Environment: real
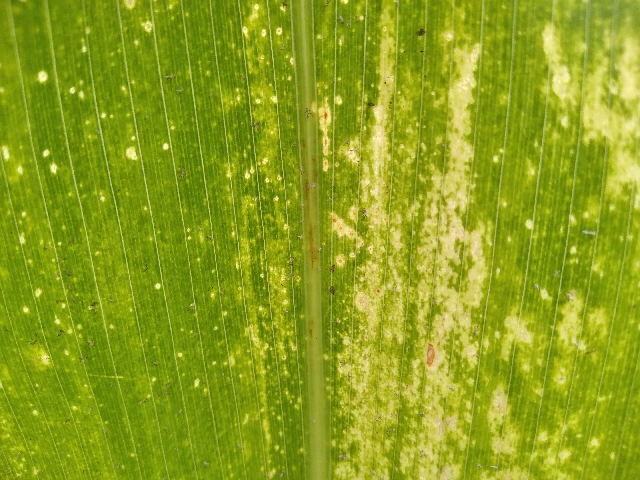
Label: lethal_necrosis